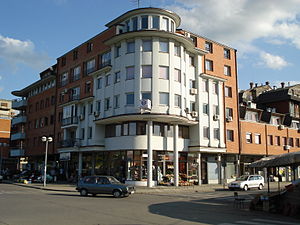
Prijedor
Bygning i Prijedor
Prijedor er en by som ligger i Bosnien-Hercegovina.